Arilena Ara

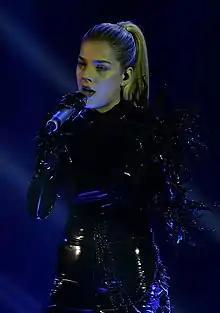
Ara at the 58th edition of in 2019

Arilena Ara (born 17 July 1998) is an Albanian singer. Ara rose to national recognition in Albania, upon her victory at X Factor Albania in 2013. After her participation in the 18th edition of the music contest , her song "" found significant success in Romania and Eastern Europe, peaking at number-one in the Romanian Airplay chart. Following her forthcoming success at the 58th edition of the music contest in 2019, she was designated as the Albanian representative at the Eurovision Song Contest 2020, before the contest's cancellation.